Sainik School, Imphal

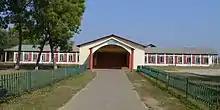
Cadets' Mess

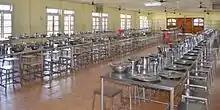
Cadets' Mess

Admissions are undertaken in Class VI and Class IX. Admission for classes VI and IX is carried out on the basis of an entrance exam usually held in the first Sunday of January every year.